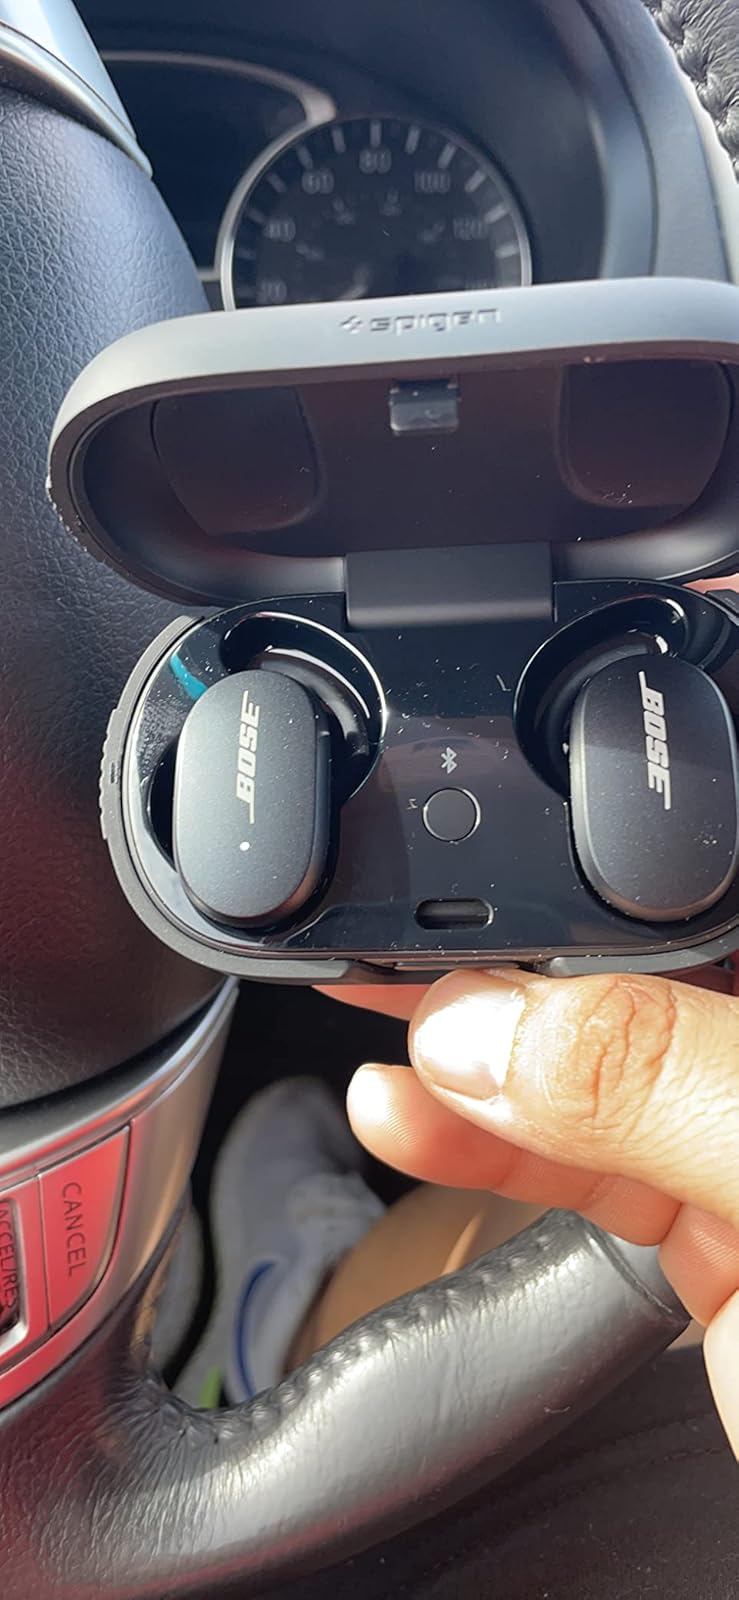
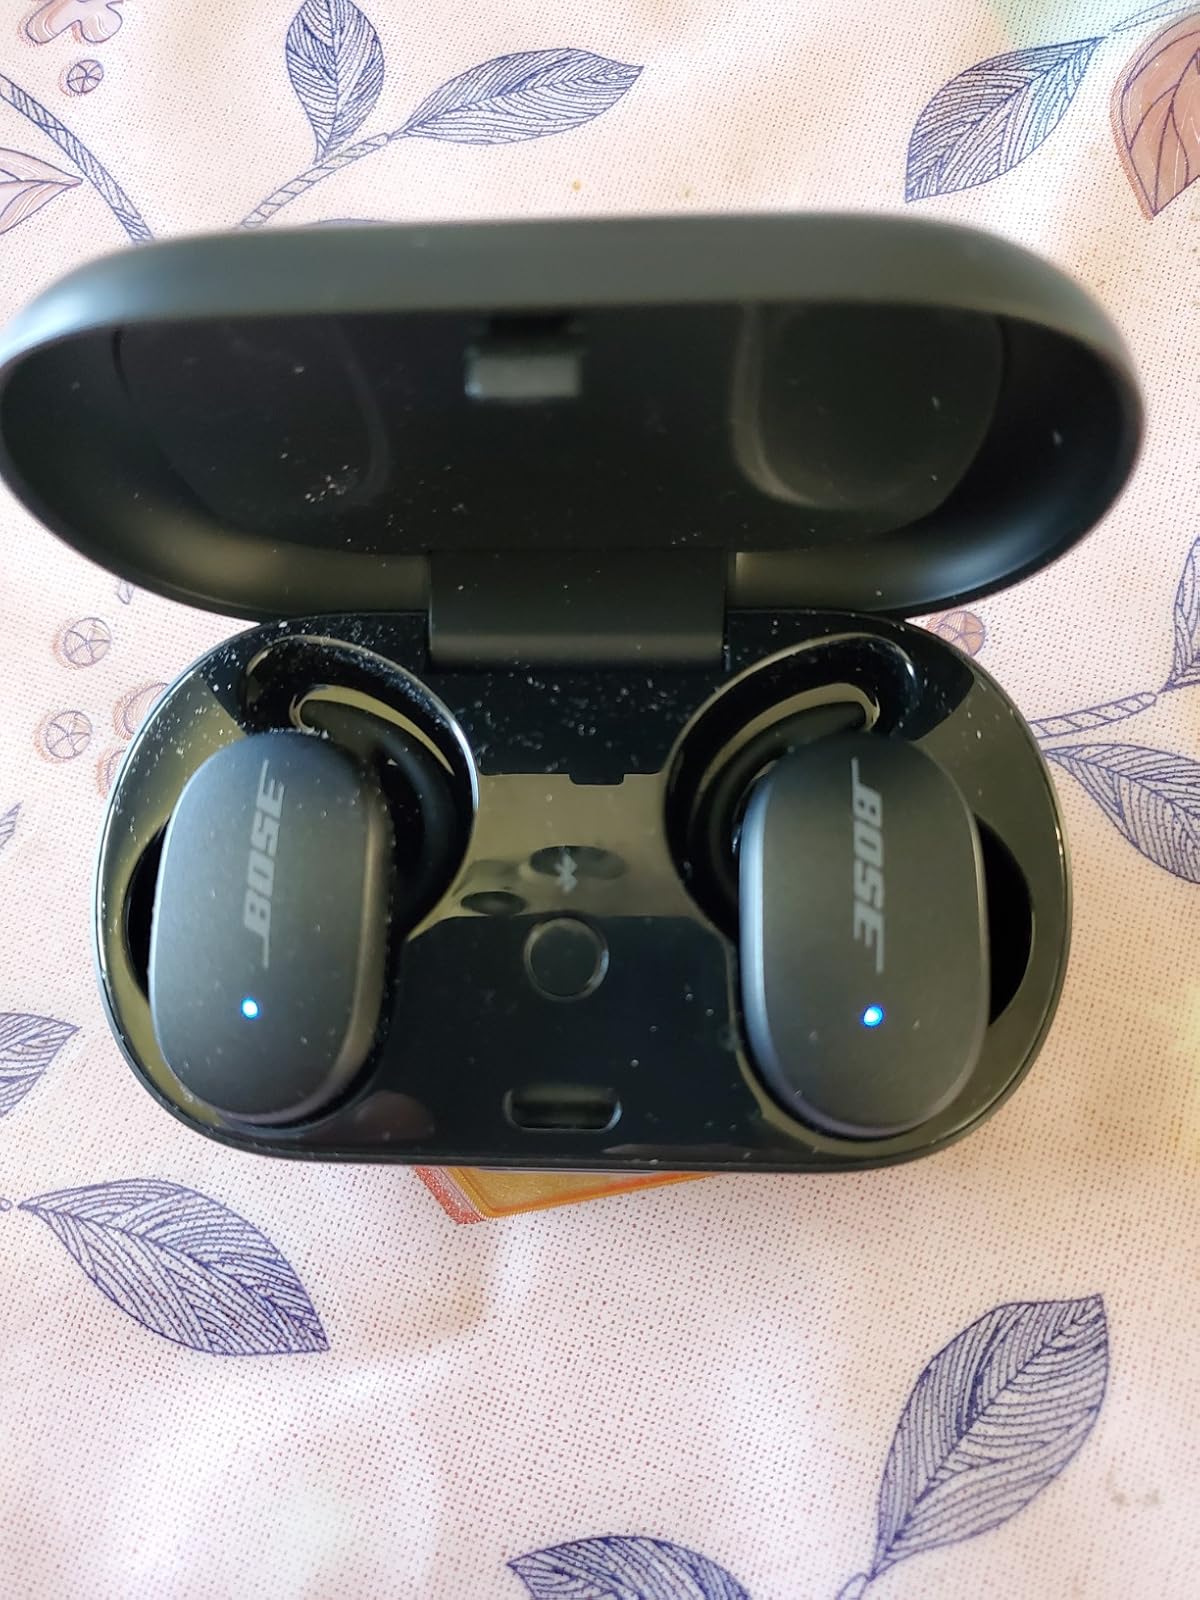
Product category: earbuds
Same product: yes